Tamim bin Hamad Al Thani

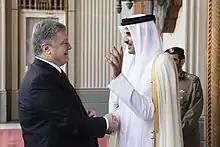
Sheikh Tamim bin Hamad Al Thani with Ukrainian President Petro Poroshenko in Qatar, 20 March 2018.

In late October 2013, a few months after taking charge, Sheikh Tamim took a regional tour of the Gulf. Even before his accession to power, he formally represented his father at the annual Gulf Cooperation Council (GCC) Summit in Bahrain in December 2012 and welcomed delegates to the Arab League Summit in Doha in March 2013.